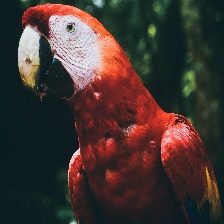
Species: SCARLET MACAW
Scientific name: ARA MACAO
ImageNet parent category: macaw